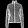
Label: Coat